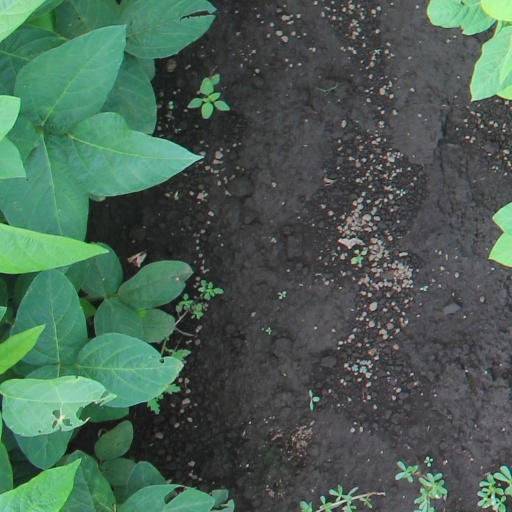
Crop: soybean